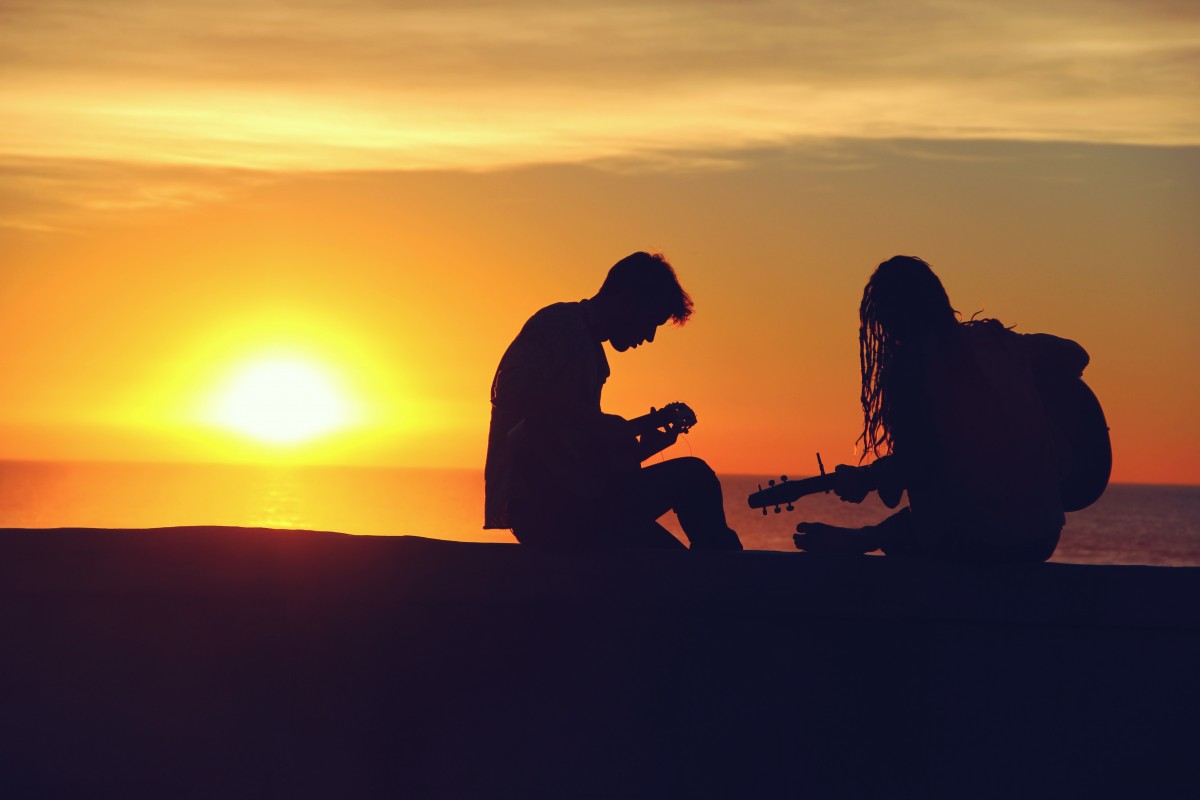
Tags: silhouette, music, sunrise, sunset, sunlight, morning, guitar, dawn, dusk, evening